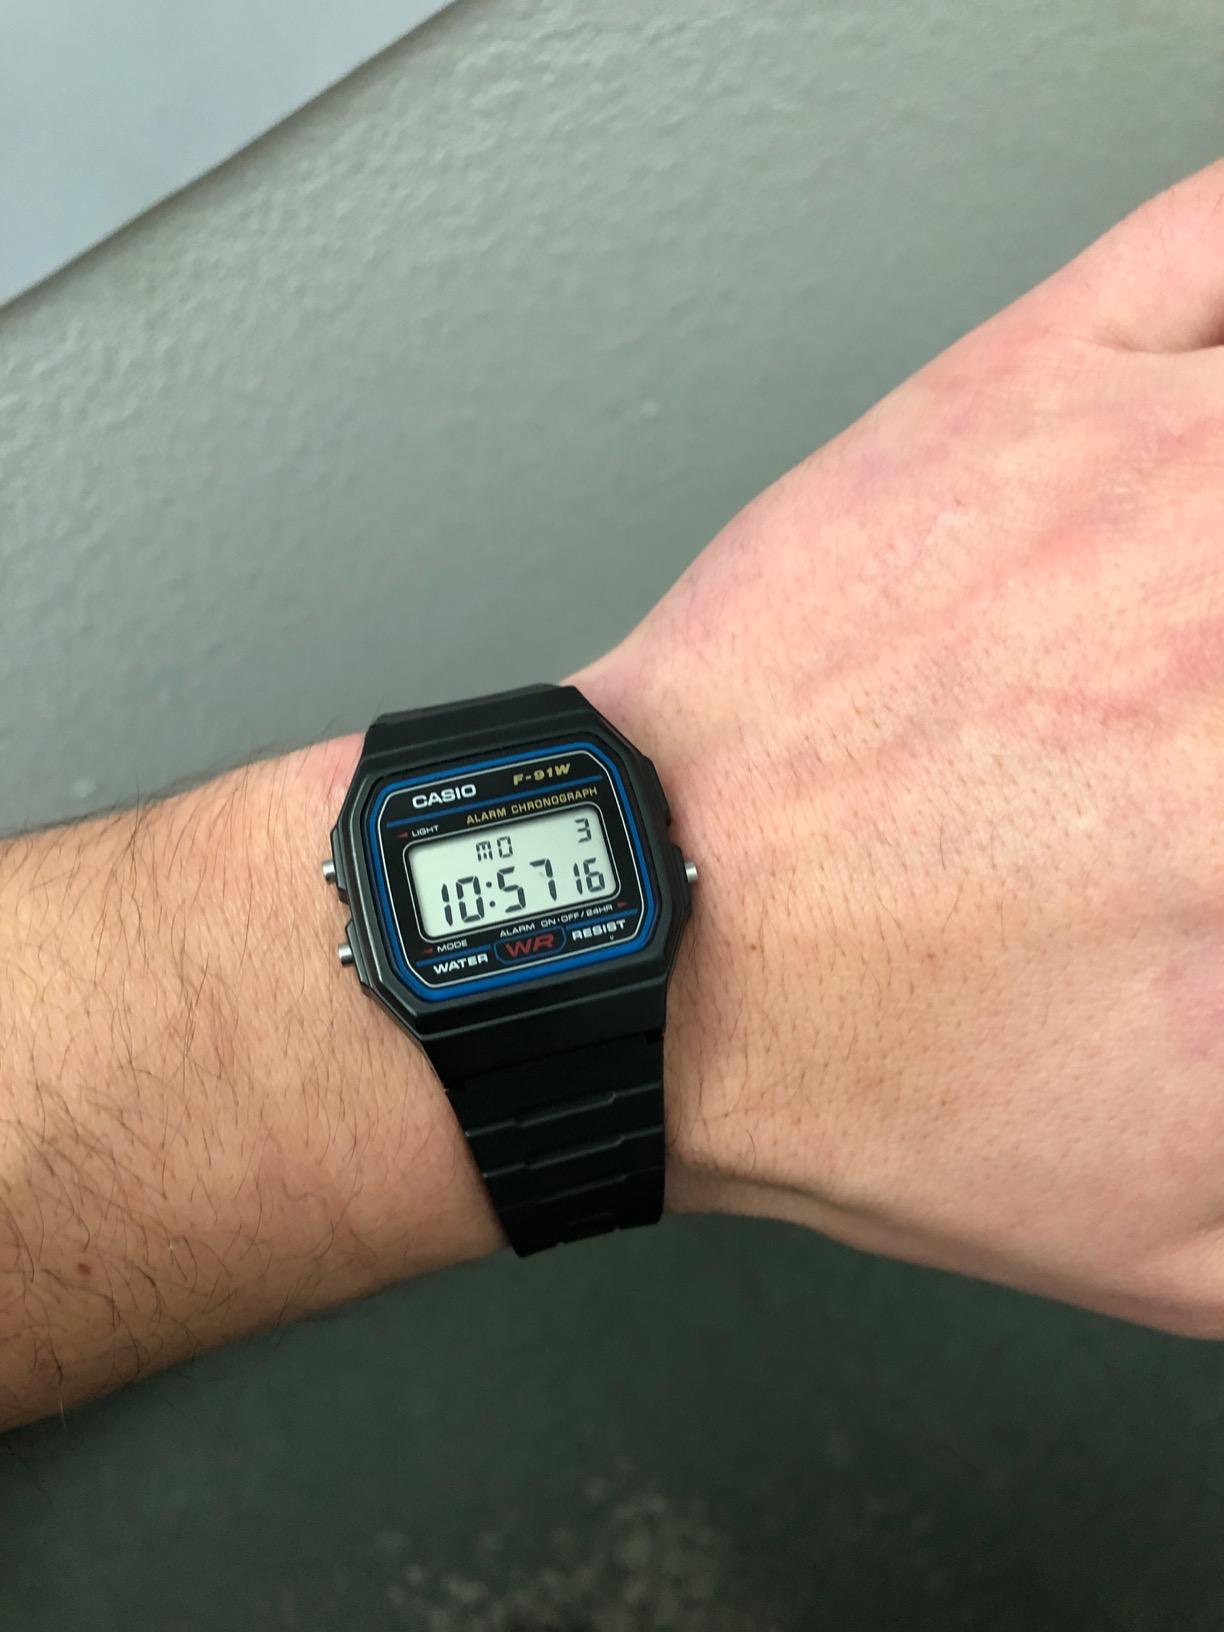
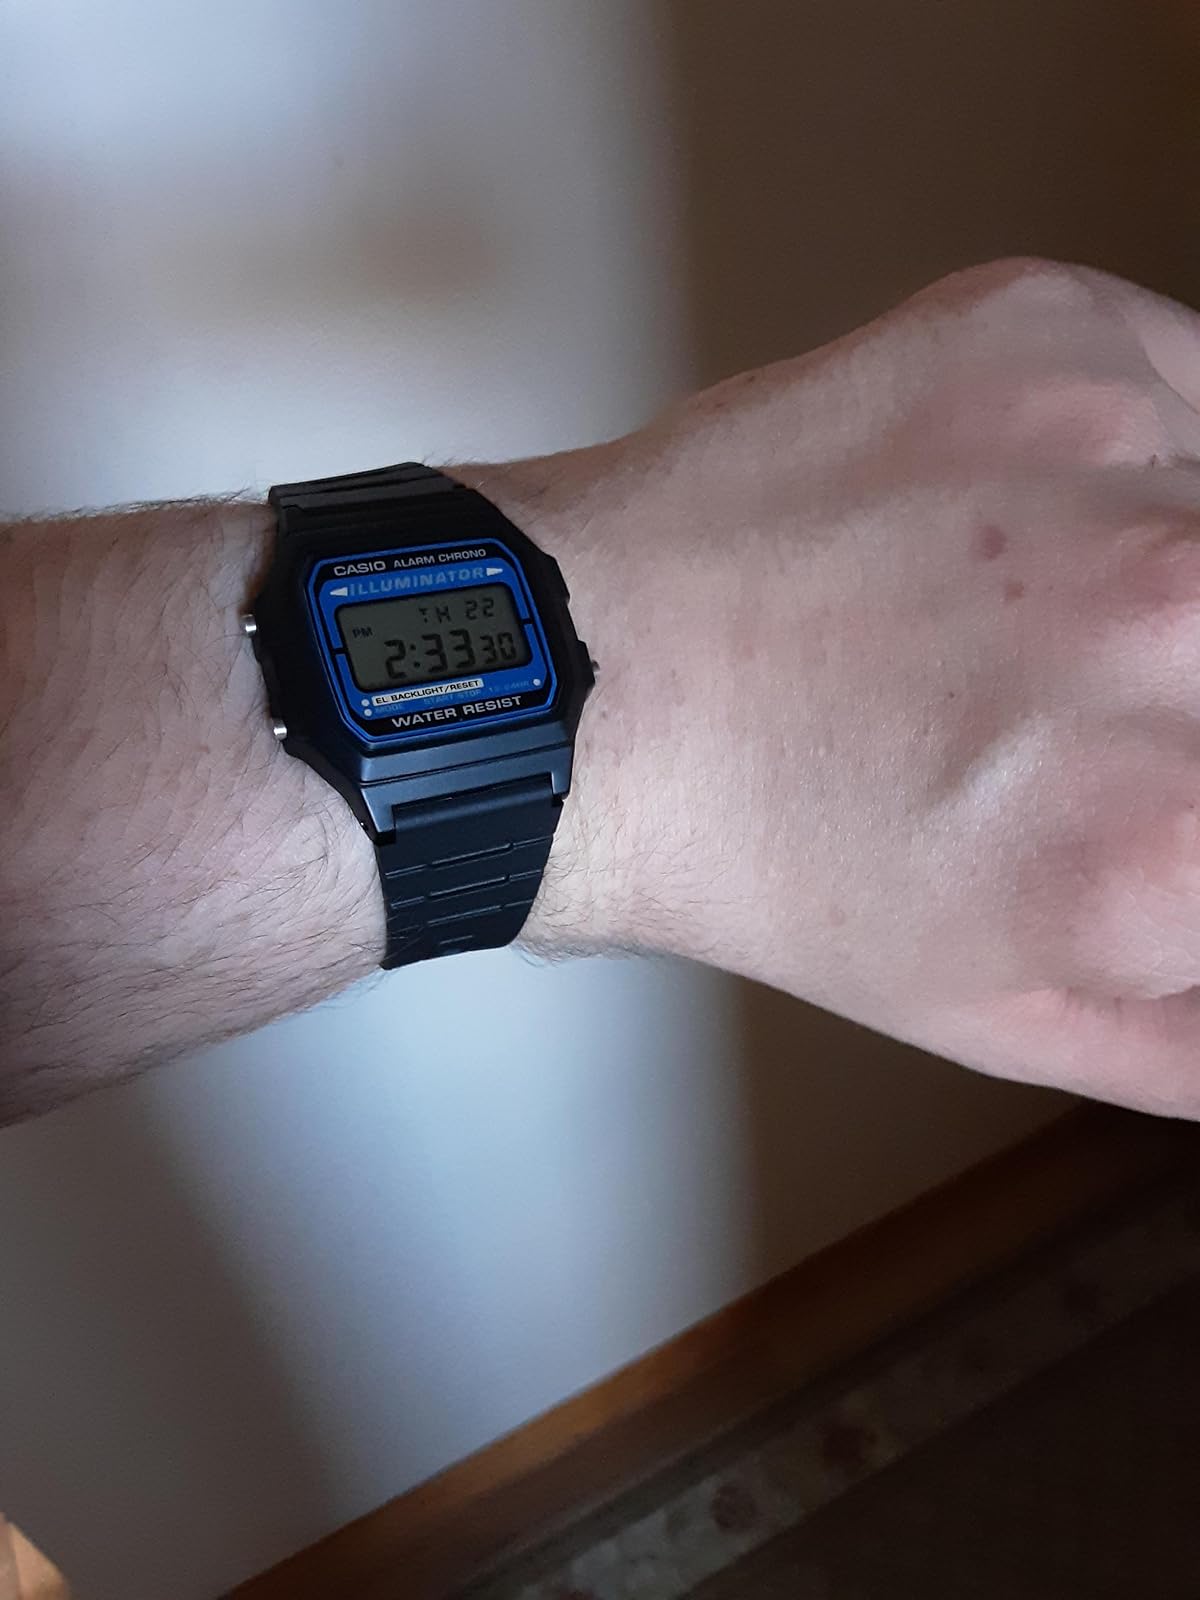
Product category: accessories_watch
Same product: no